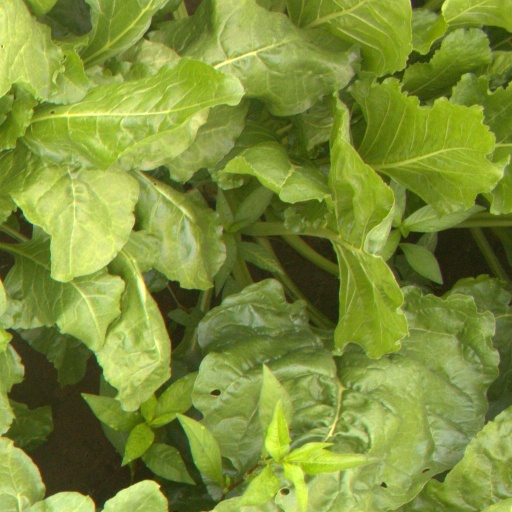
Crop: sugar beet